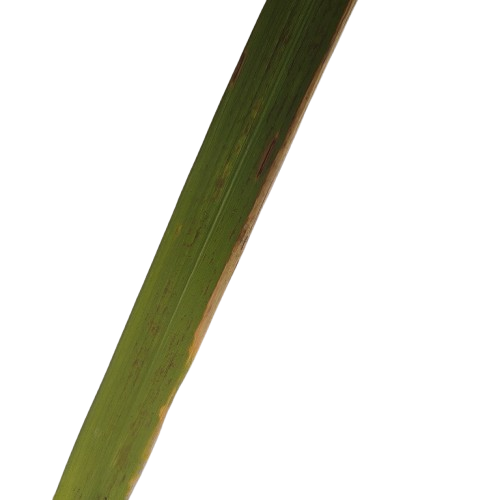
Label: Leaf Scald